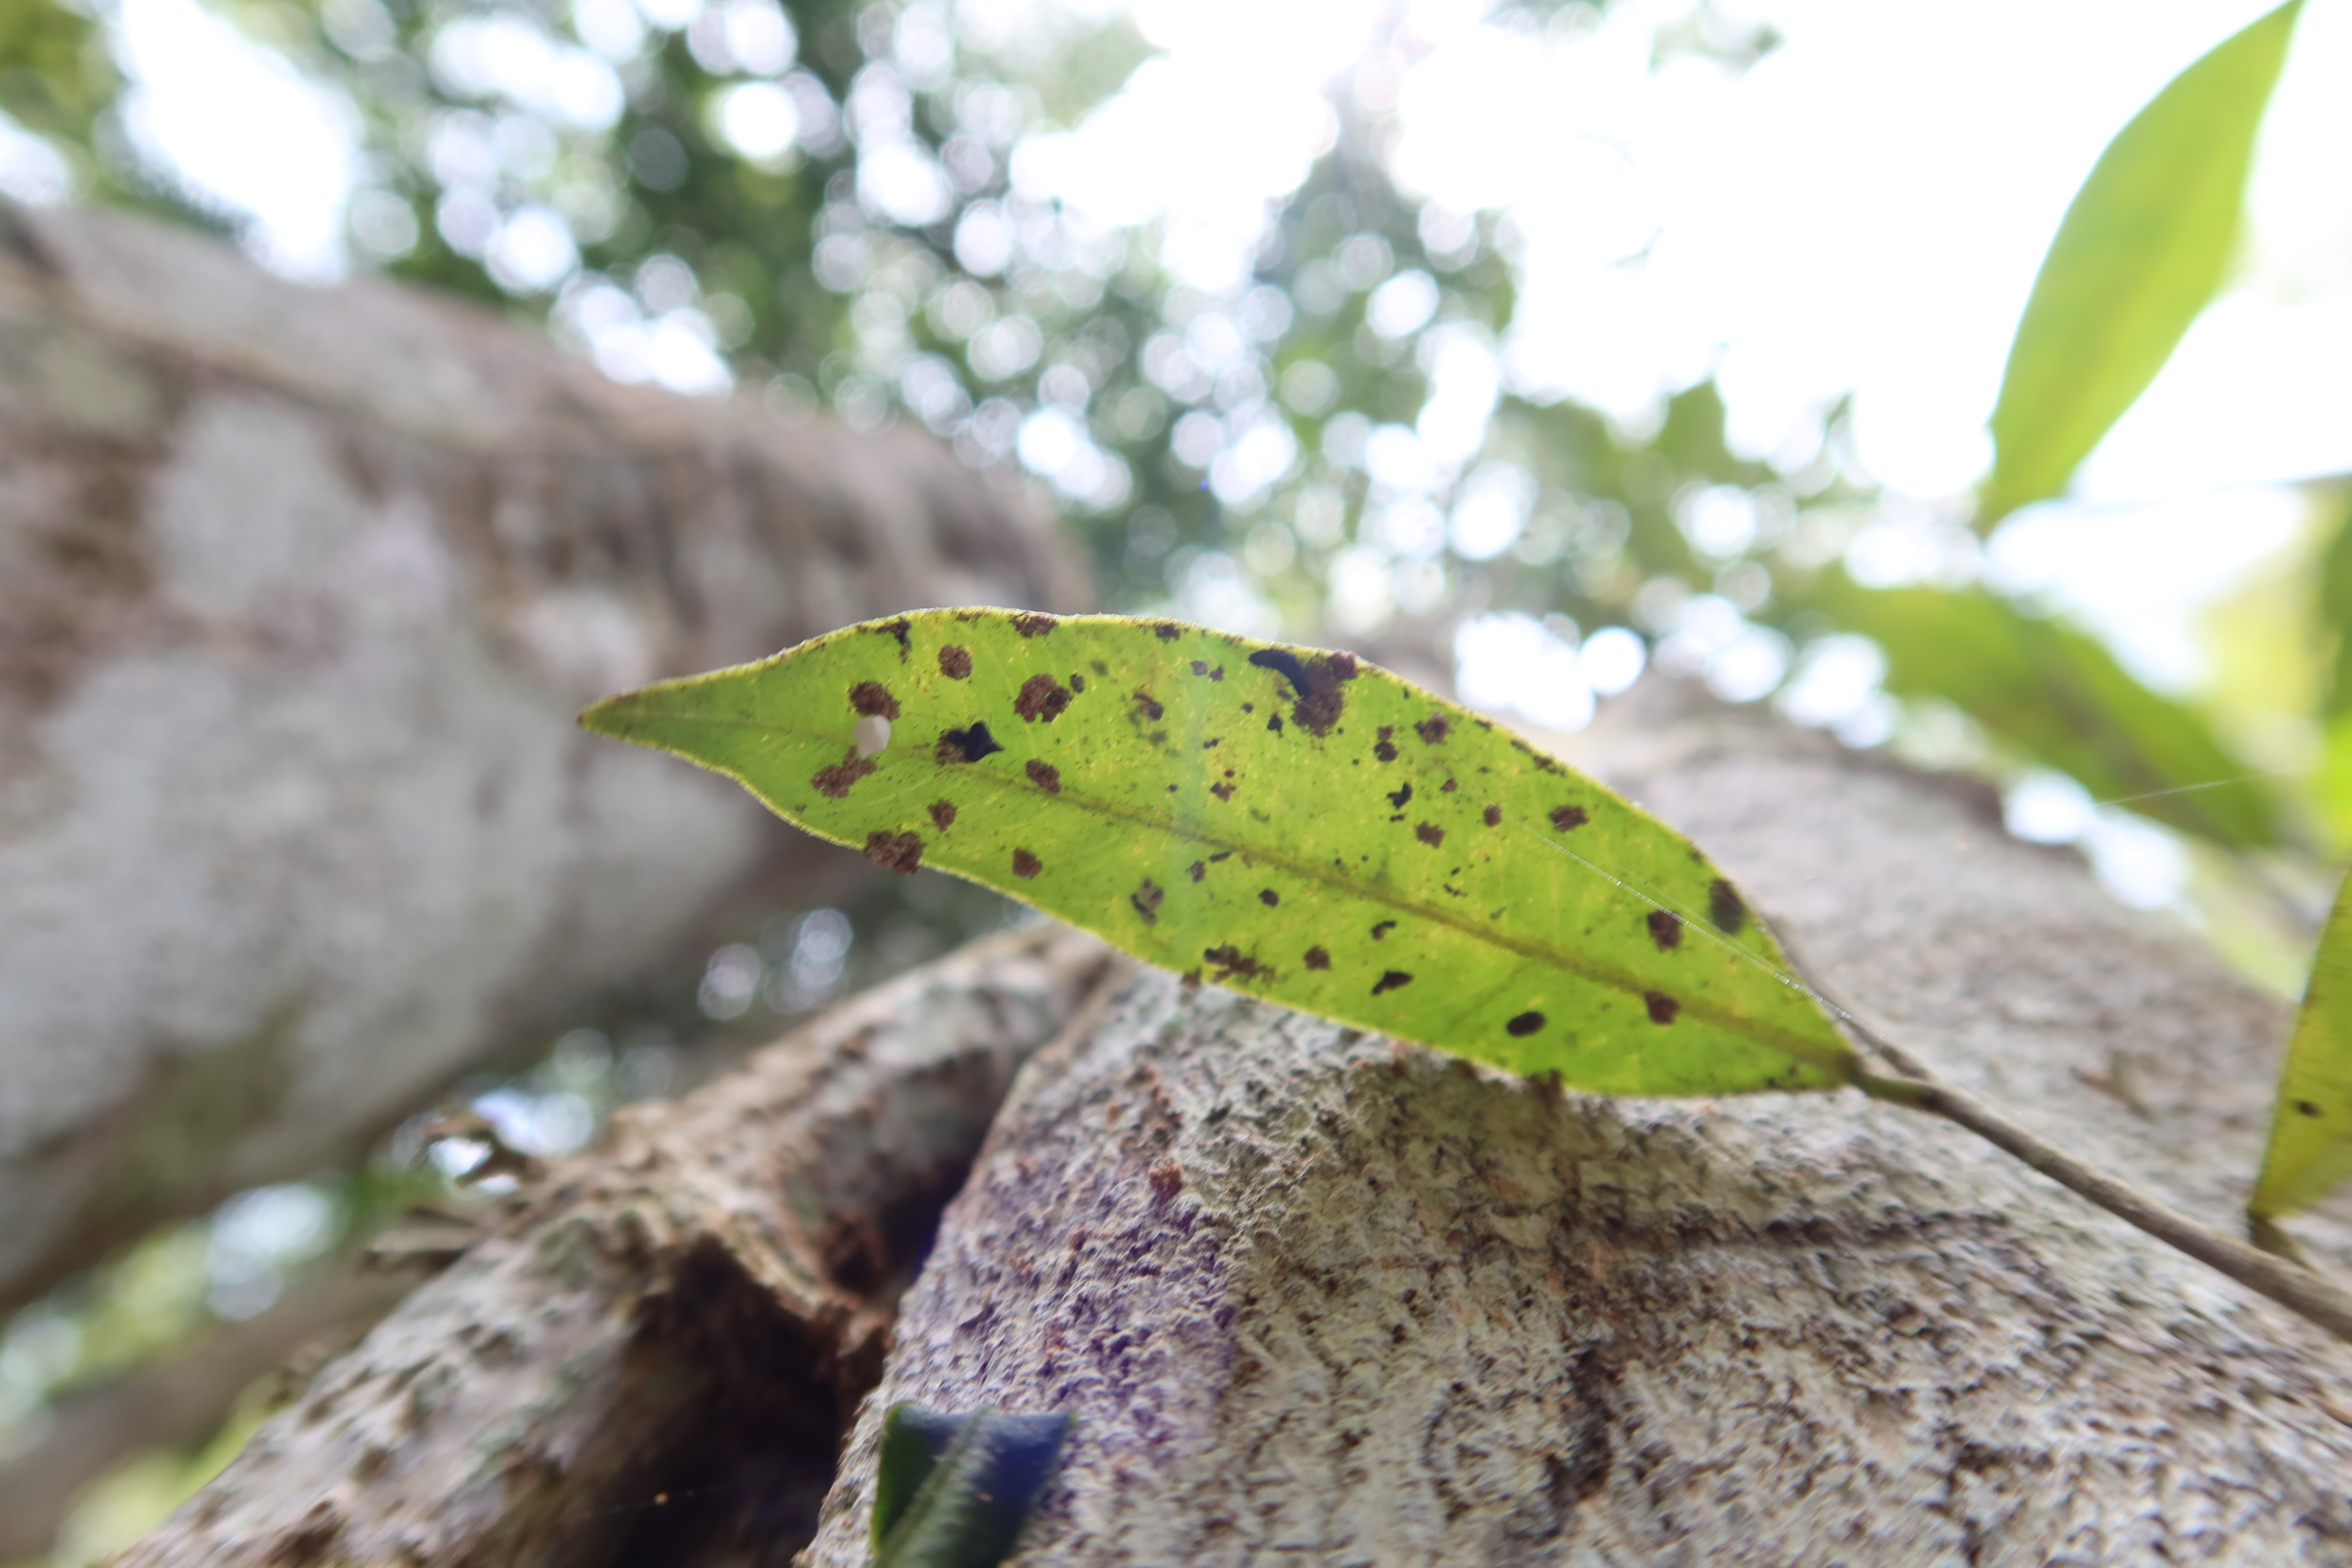
Label: Brown clumps